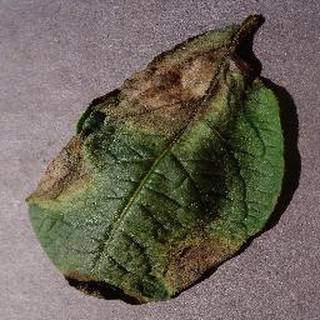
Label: potato_late_blight